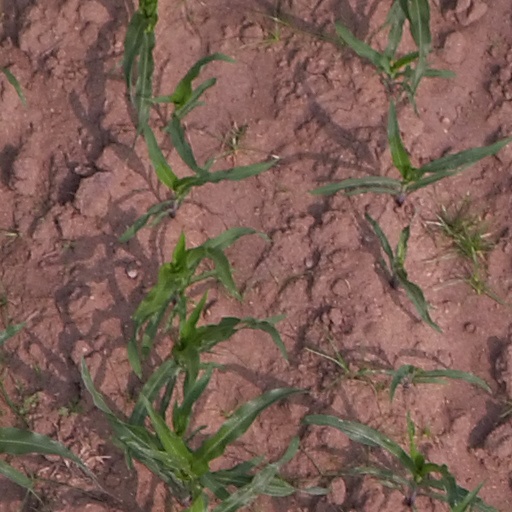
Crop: maize; corn